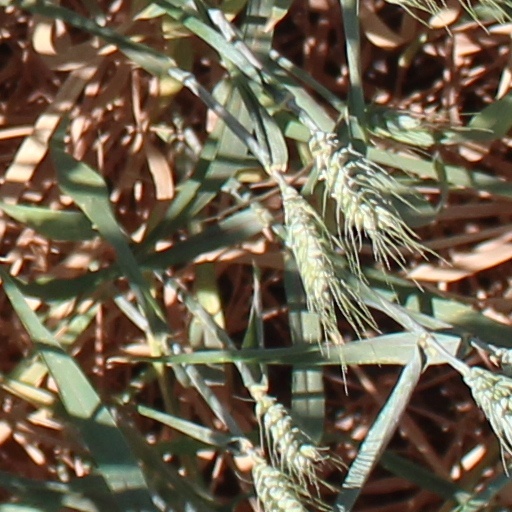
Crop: wheat